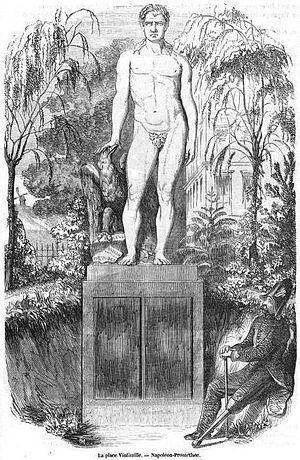
Mathieu Roland Meusnier, dit Mathieu-Meusnier, né le 1ᵉʳ avril 1824 à Paris, et mort dans la même ville le 31 janvier 1896, est un sculpteur et collectionneur français.
Le square Hector-Berlioz est un espace vert du 9ᵉ arrondissement de Paris dans le quartier Saint-Georges.